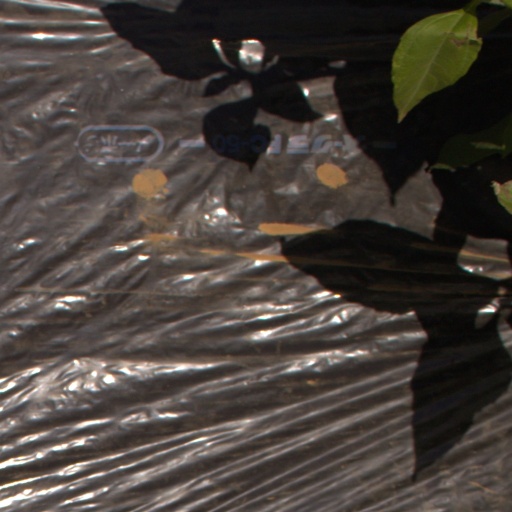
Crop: Jerusalem artichoke